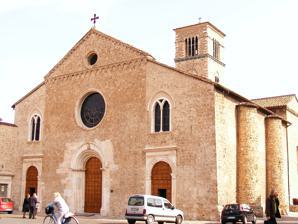
Building: San Francesco, Terni
Country: Italy
Year built: 1445
The church of San Francesco is a late- Romanesque and early- Gothic -style, Roman Catholic church and convent in the town of Terni , region of Umbria , in Italy . Church and convent of San Francesco History A church at the site was originally begun in the 13th century, with a simple single nave and transept as typical of Franciscan order churches. The church was completed in 1445. The design was once attributed to a friar, frà Filippo da Campello. In the 14th century, the Paradisi chapel was built, which was decorated with frescoes by Bartolomeo di Tommaso of Foligno. The frescoes depict The Last Judgement with scenes of Paradise, Hell, and the seven major sins. The bell tower was built in the 16th century and is decorated with majolica tiles. Also in the church is an altarpiece depicting the Adoration of the Magi by Cesare Sermei , and frescoes of the Story of the True Cross (1575) by Sebastiano Flori of Arezzo, a pupil of Giorgio Vasari . References